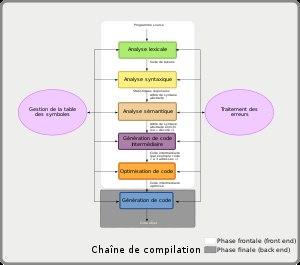
En informatique, un compilateur est un programme qui transforme un code source en un code objet. Généralement, le code source est écrit dans un langage de programmation, il est de haut niveau d'abstraction, et facilement compréhensible par l'humain. Le code objet est généralement écrit en langage de plus bas niveau, par exemple un langage d'assemblage ou langage machine, afin de créer un programme exécutable par une machine.